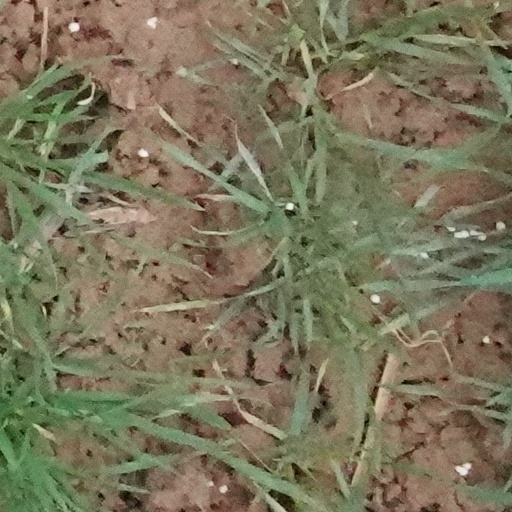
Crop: wheat